Themis

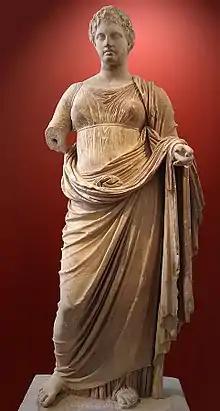
Themis of Rhamnous, Attica, by the sculptor Chairestratos, c. 280 BCE

In Greek mythology and religion, Themis is the goddess and personification of justice, divine order, law, and custom. She is one of the twelve Titan children of Gaia and Uranus, and the second wife of Zeus. She is associated with oracles and prophecies, including the Oracle of Delphi.